Floyer Hayes

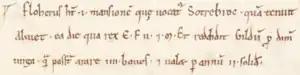
Exon Domesday Entry for "Sotrebroc", held by "Floherus"

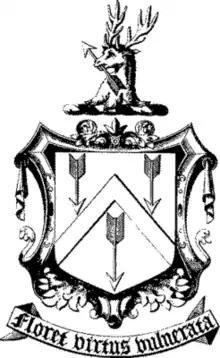
Arms of Floyer of Floyer Hayes: "Sable, a chevron between three arrows points downward argent"; crest: "A stag's head erased or holding in the mouth an arrow argent". Motto: "Floret Virtus Vulnerata" ("Virtue flourishes wounded")

According to the Exon Domesday Book of 1086 in the section listing holdings of "Terrae Francorum Militum in Devenesira" ("Lands of French knights in Devonshire"), a man whose name was Latinised to "Floherus" (in French probably "Flohère") held the manor of "Sotrebroc" in Wonford hundred, which later became known as Floyer Hayes. The text is as follows: